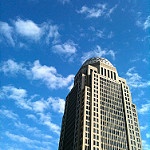
Label: buildings